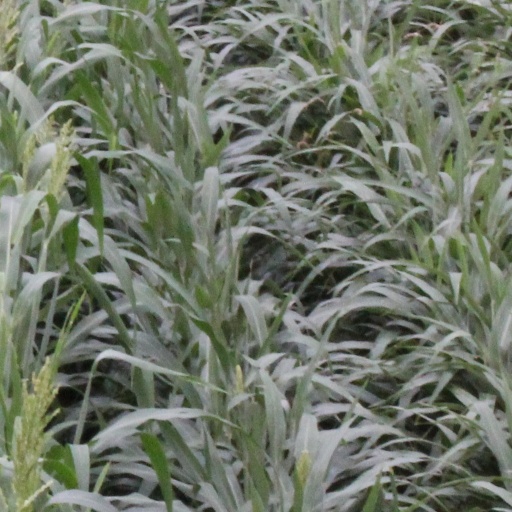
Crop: sorghum